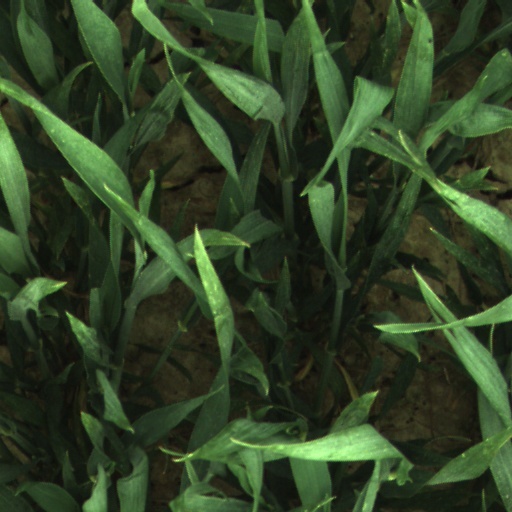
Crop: wheat